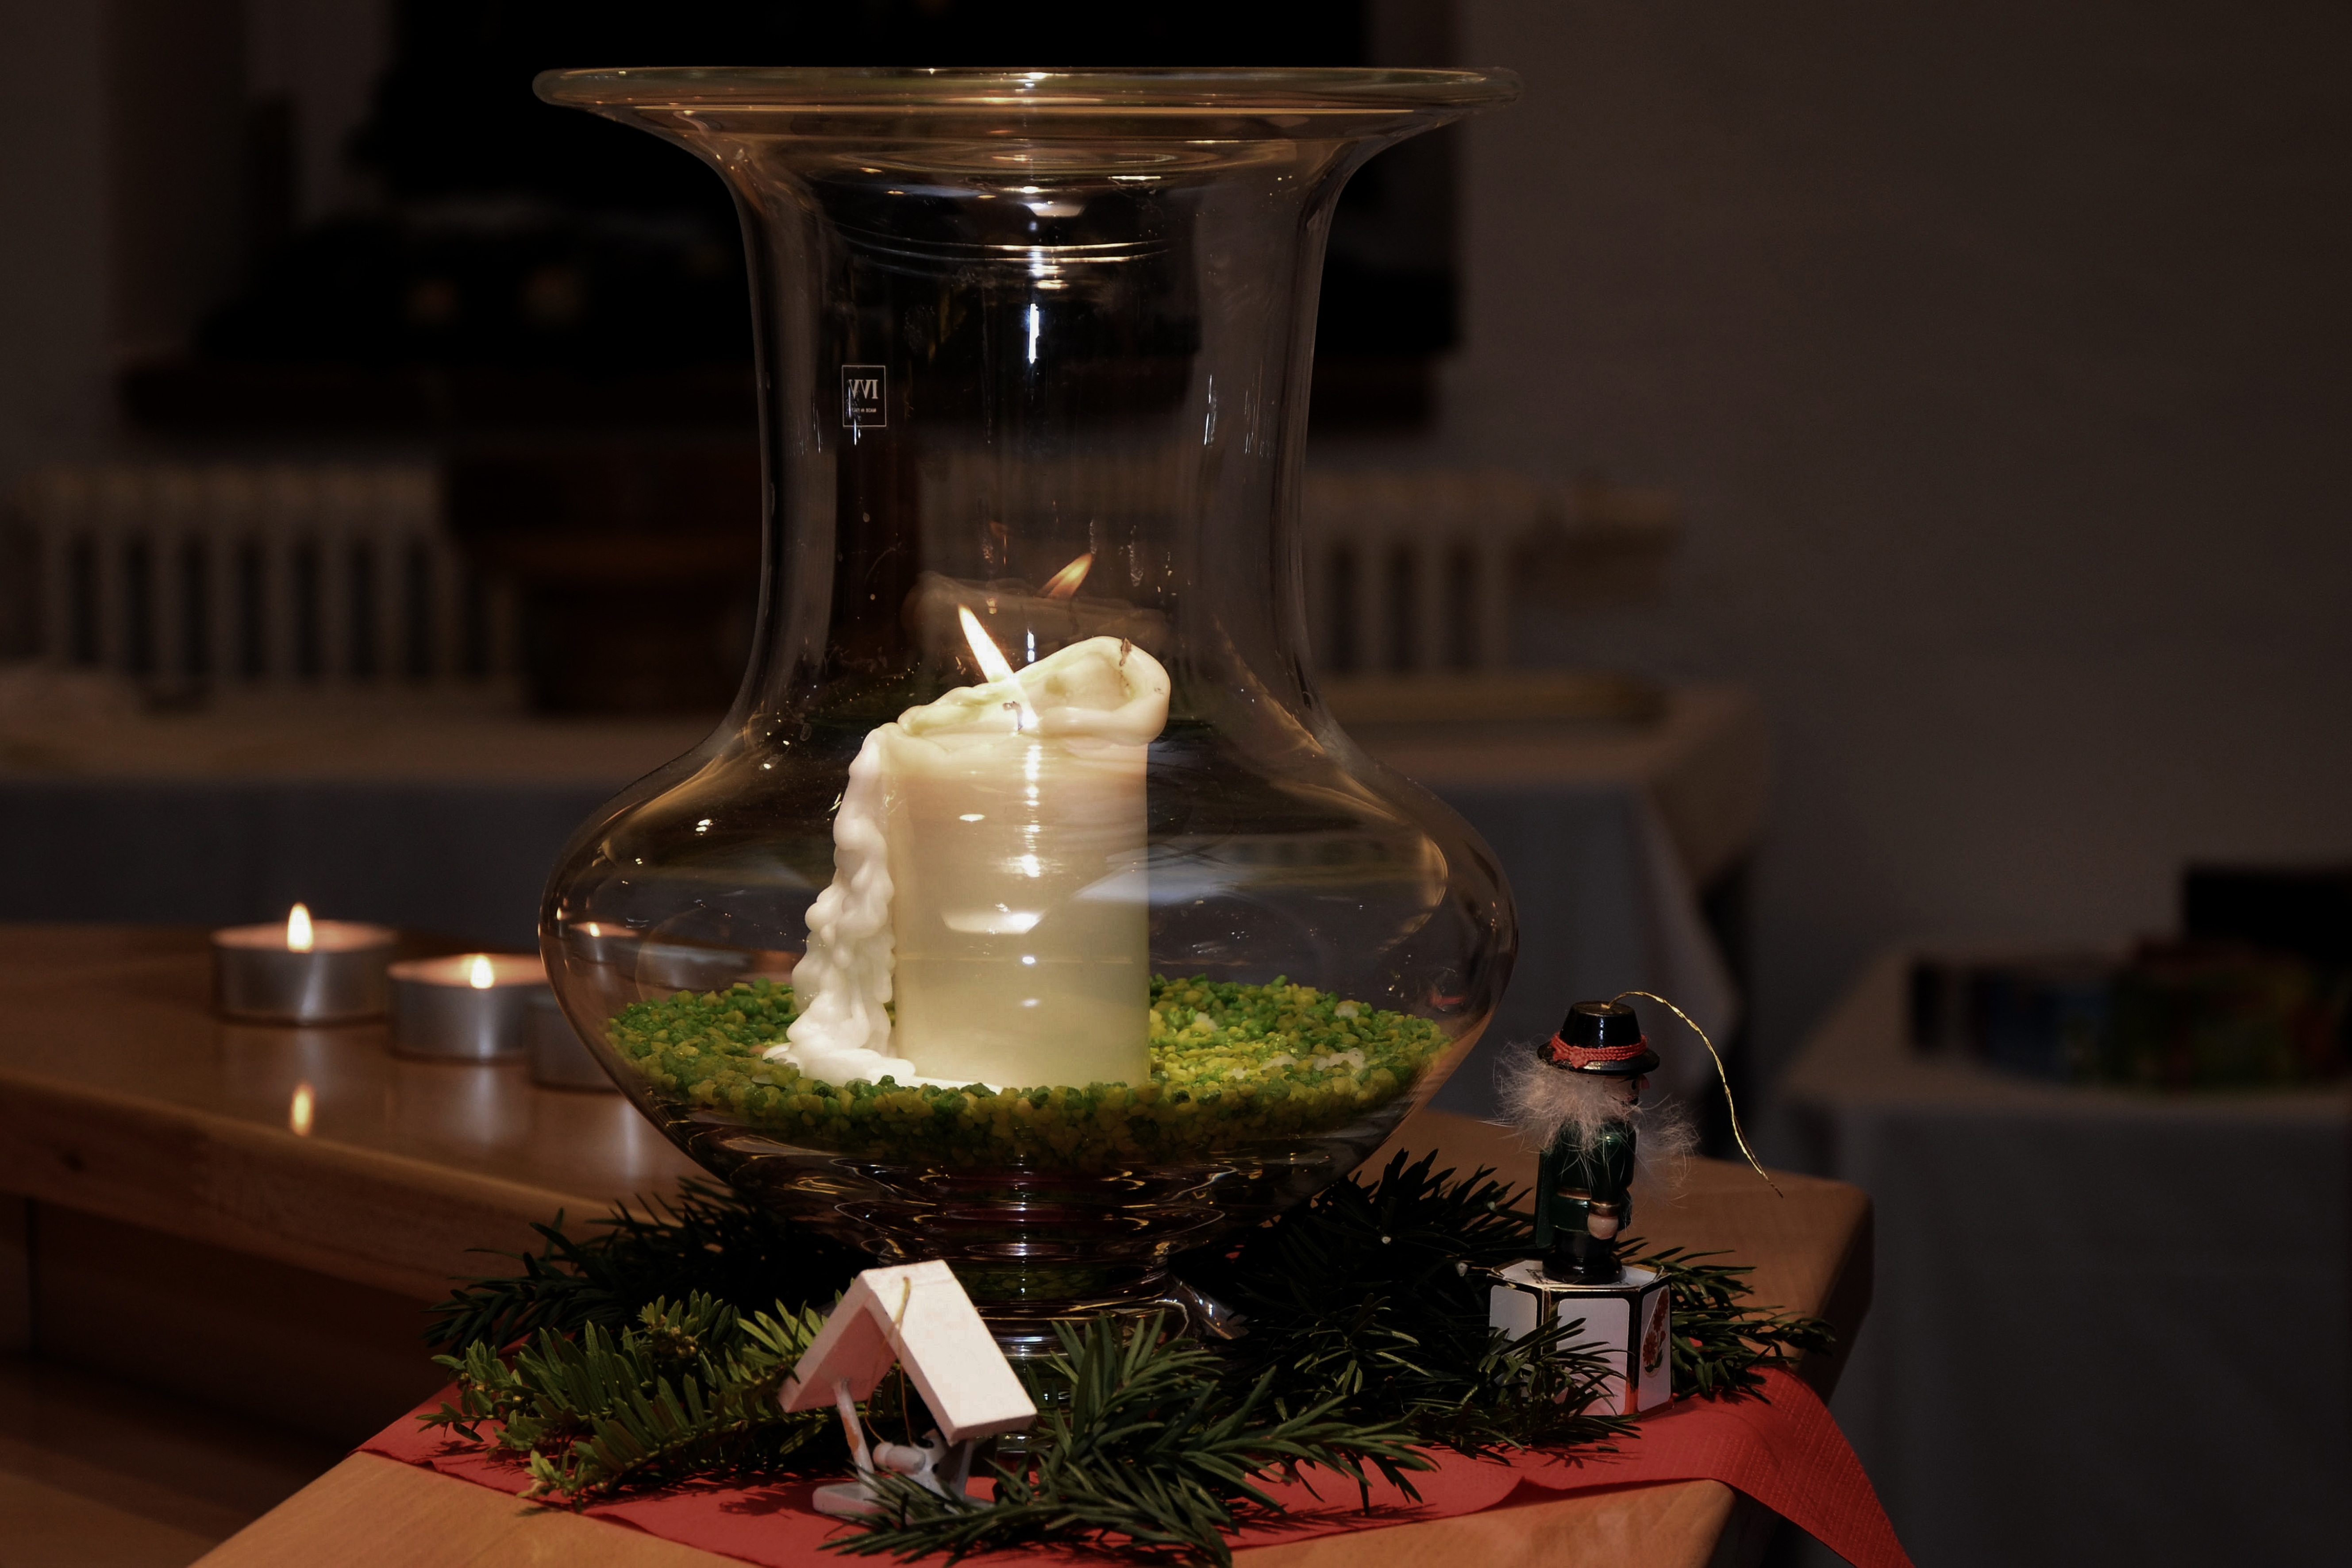
light, flower, dark, flame, candle, lighting, advent, atmospheric, centrepiece